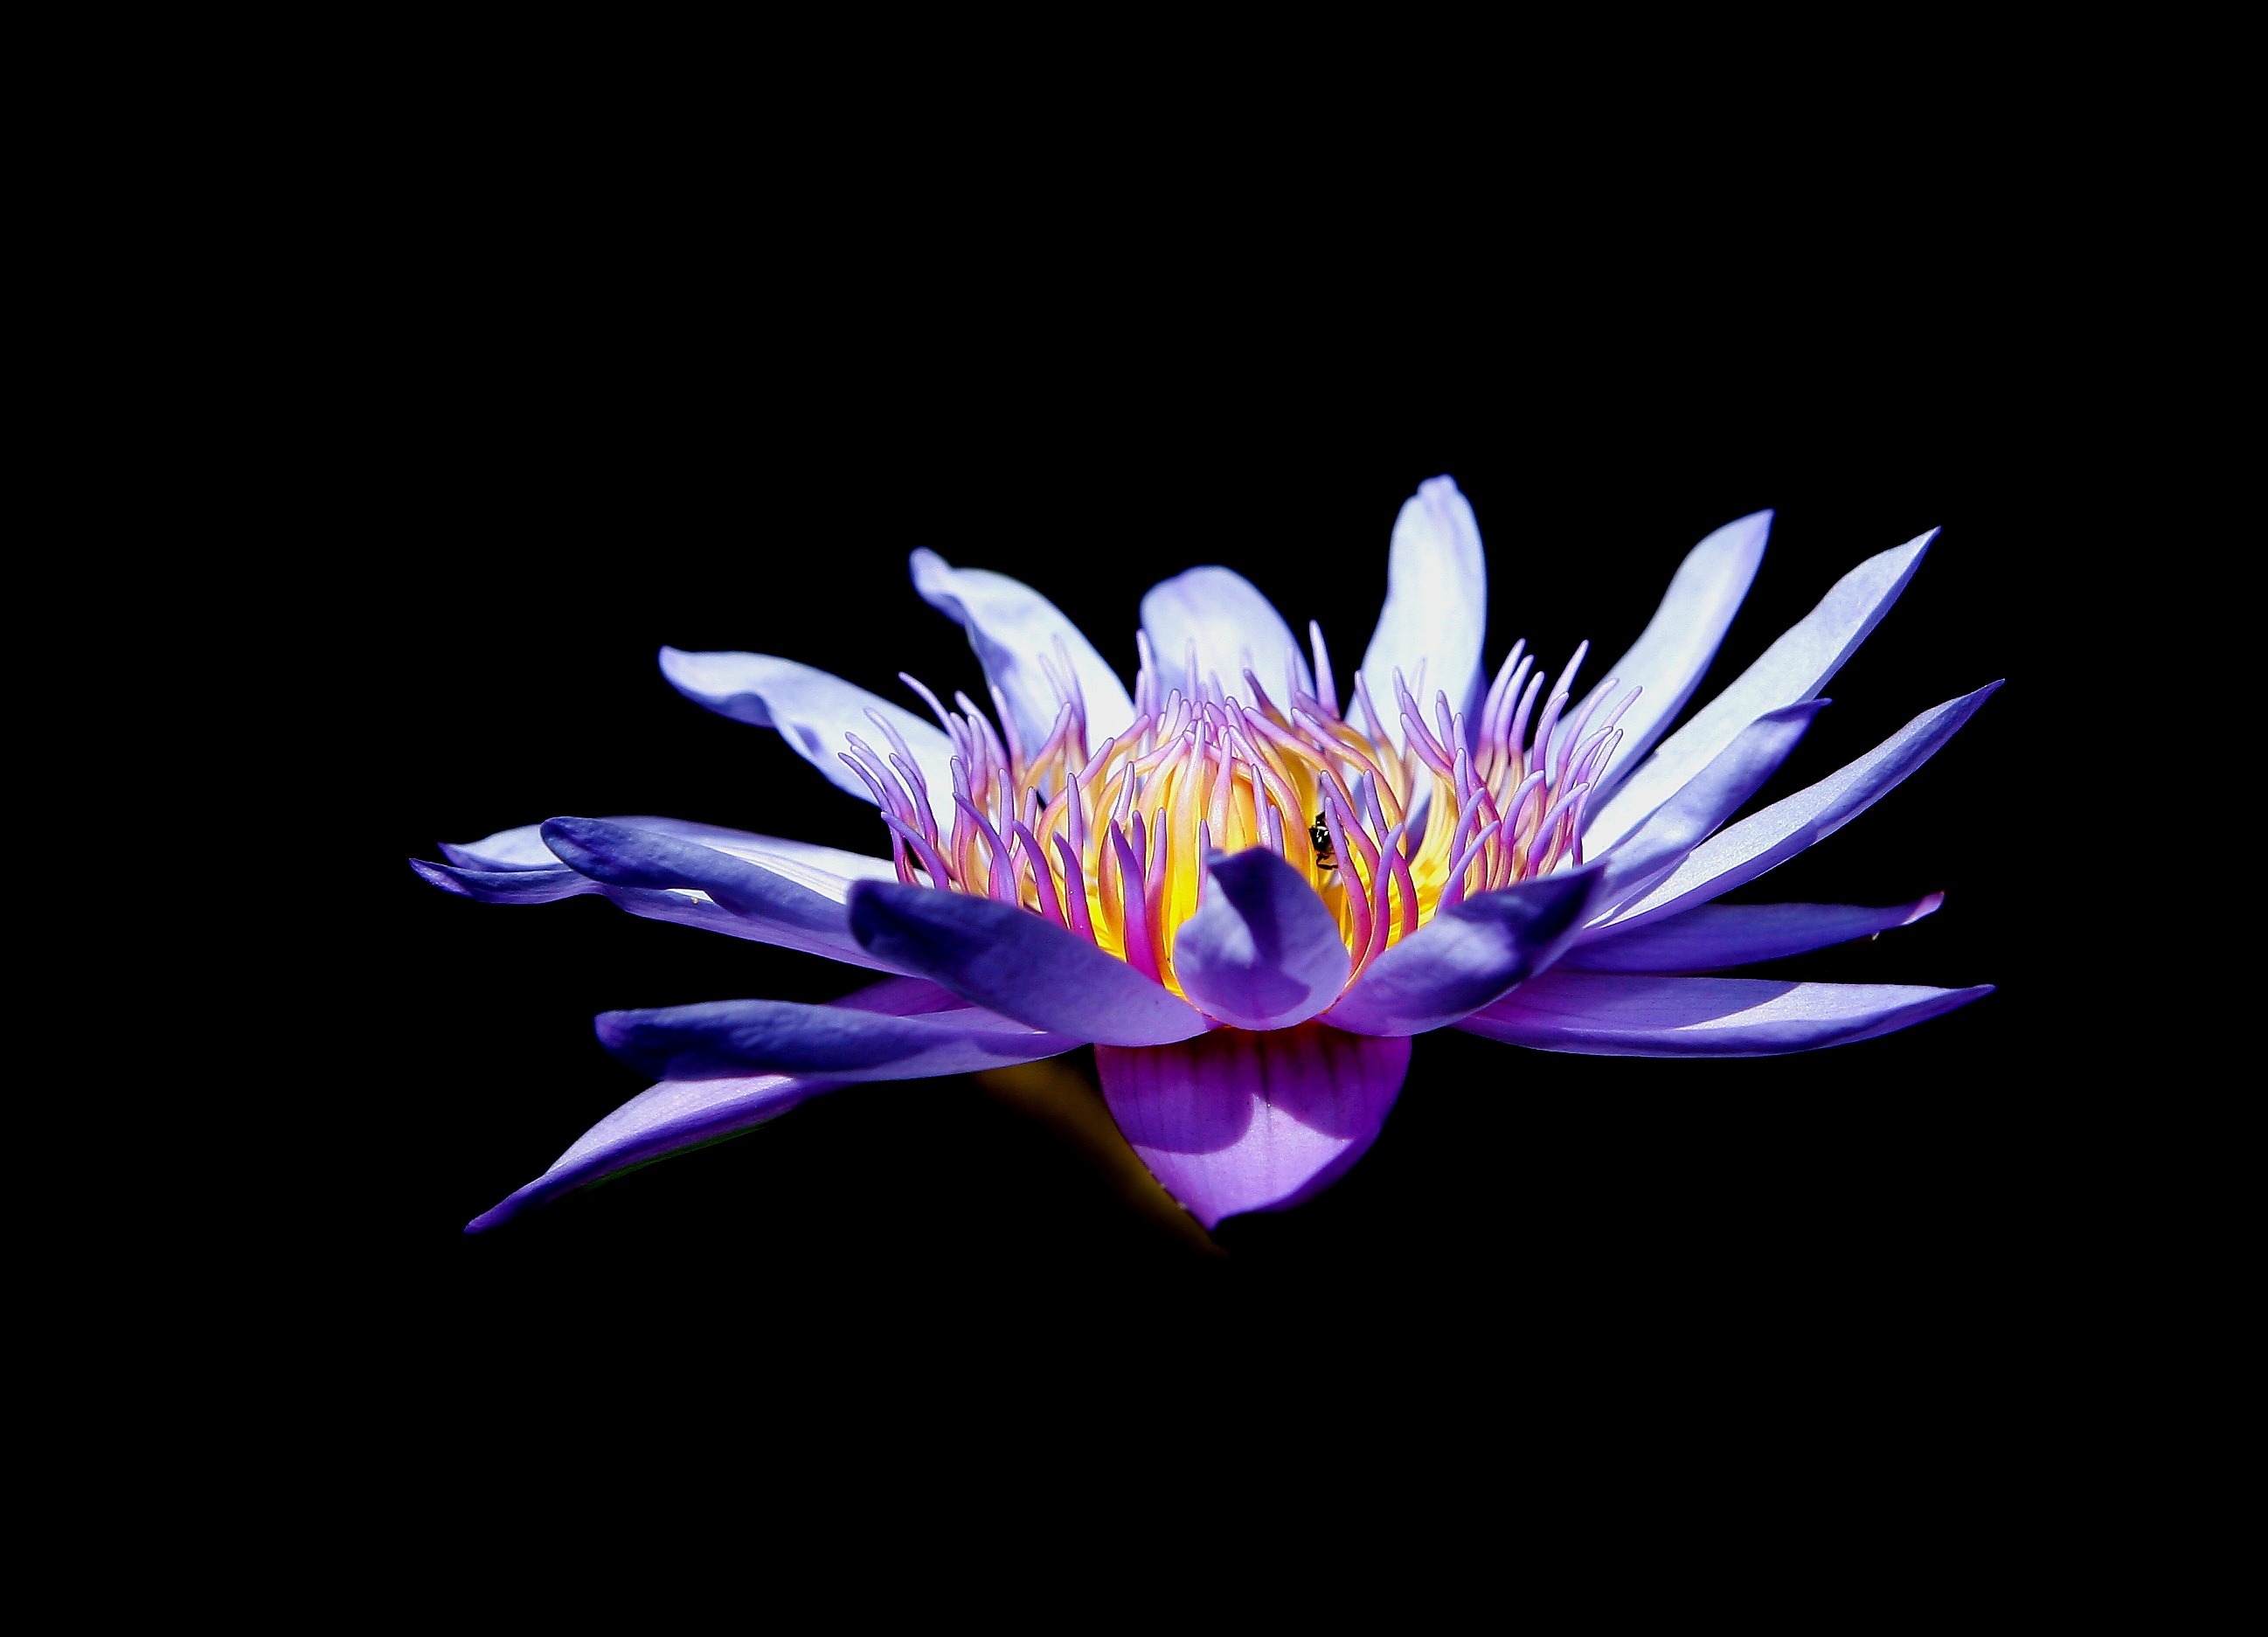
plant, flower, purple, petal, pond, macro, flora, water lily, petals, lotus, macro photography, flowering plant, computer wallpaper, land plant